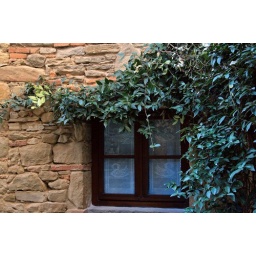
The window of a house in Volpaia, Chianti